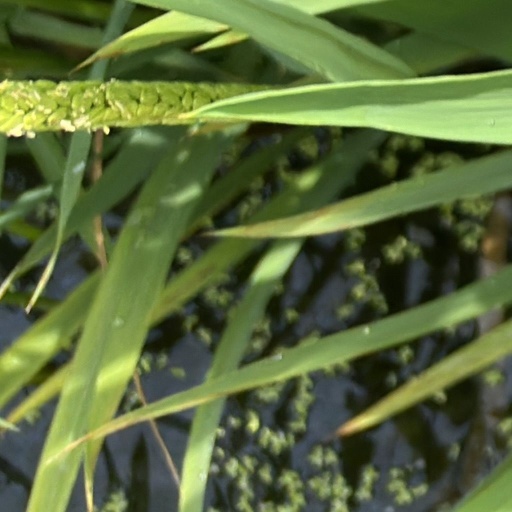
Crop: rice